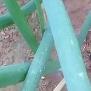
Crop: Onion
Condition: healthy-leaf